2024 German government crisis

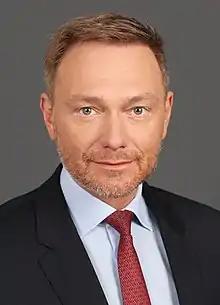
Christian Lindner (FDP), former German Minister of Finance and coalition partner of Scholz's cabinet

The 2021 German federal election resulted in the SPD emerging as the strongest party in the Bundestag, with 25.71% of the vote (206 seats out of 736). The SPD reached an agreement to form a ruling coalition with The Greens (118 seats) and the FDP (91 seats), with SPD leader Olaf Scholz as federal chancellor. The resulting Scholz cabinet was appointed in December 2021. This marked the first time the governing coalition in the Bundestag was a traffic light coalition ("Ampelkoalition"), named after the colours associated with the three parties: red (SPD), yellow (FDP) and green (Greens).